List of dicotyledons of Montana

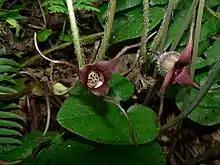
"Asarum caudatum", wild ginger

There are at least 2109 species of dicotyledons found in Montana according to the Montana Field Guide. This is a list of Dicotyledoneae orders found in Montana. The Montana Natural Heritage Program has identified a number of dicot species as "Species of Concern". Some of these species are exotics (not native to Montana).